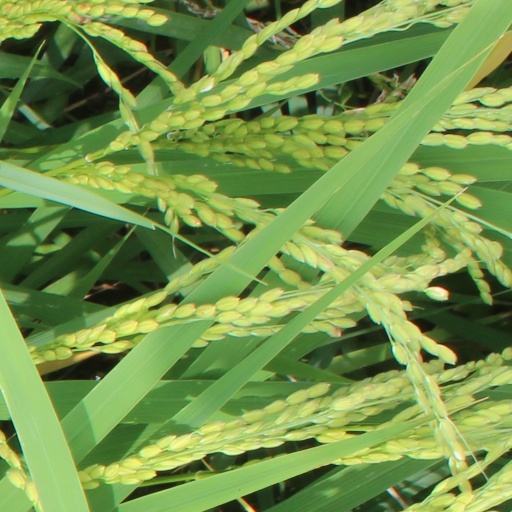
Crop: rice